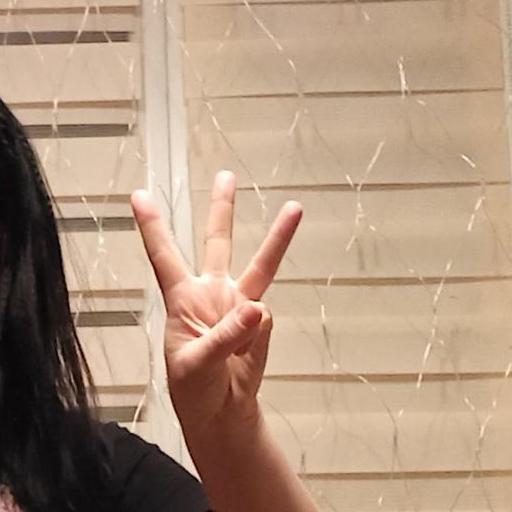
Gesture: three